Echmiadzin Gospels

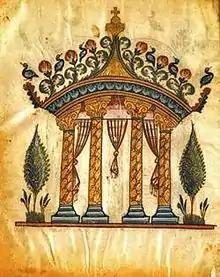
An illumination from the manuscript.

The art historian Carl Nordenfalk considered the Eusebian canon tables in the Echmiadzin Gospels (fols. 1–5, including the Eusebian letter) to be the best representative of the original table design (column arrangement, pattern of frame, ornament, etc.) developed in Caesarea Palaestina at the time of Eusebius (1st half of the 4th century). Taking into account the Caesarean type of the Armenian text of the Gospels, Nordenfalk concluded that the Echmiadzin Gospels were copied from a Caesarean codex equipped with the Eusebian canon tables.